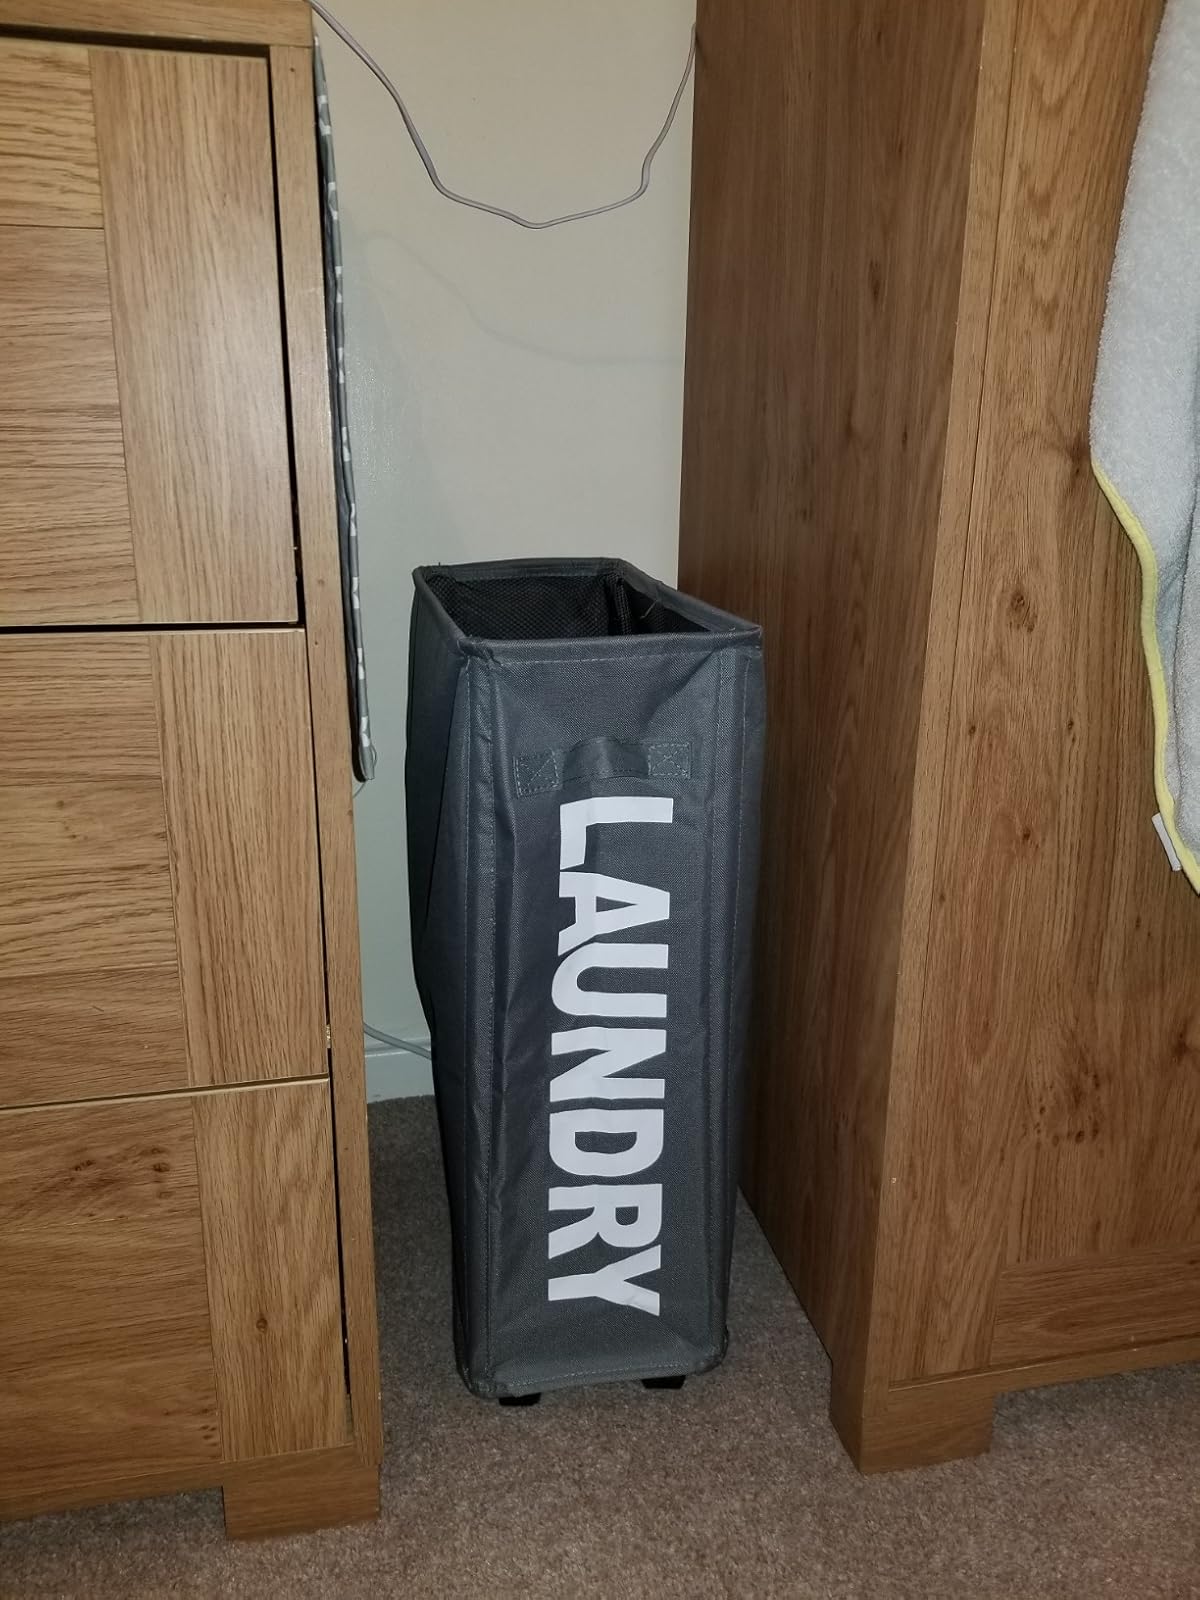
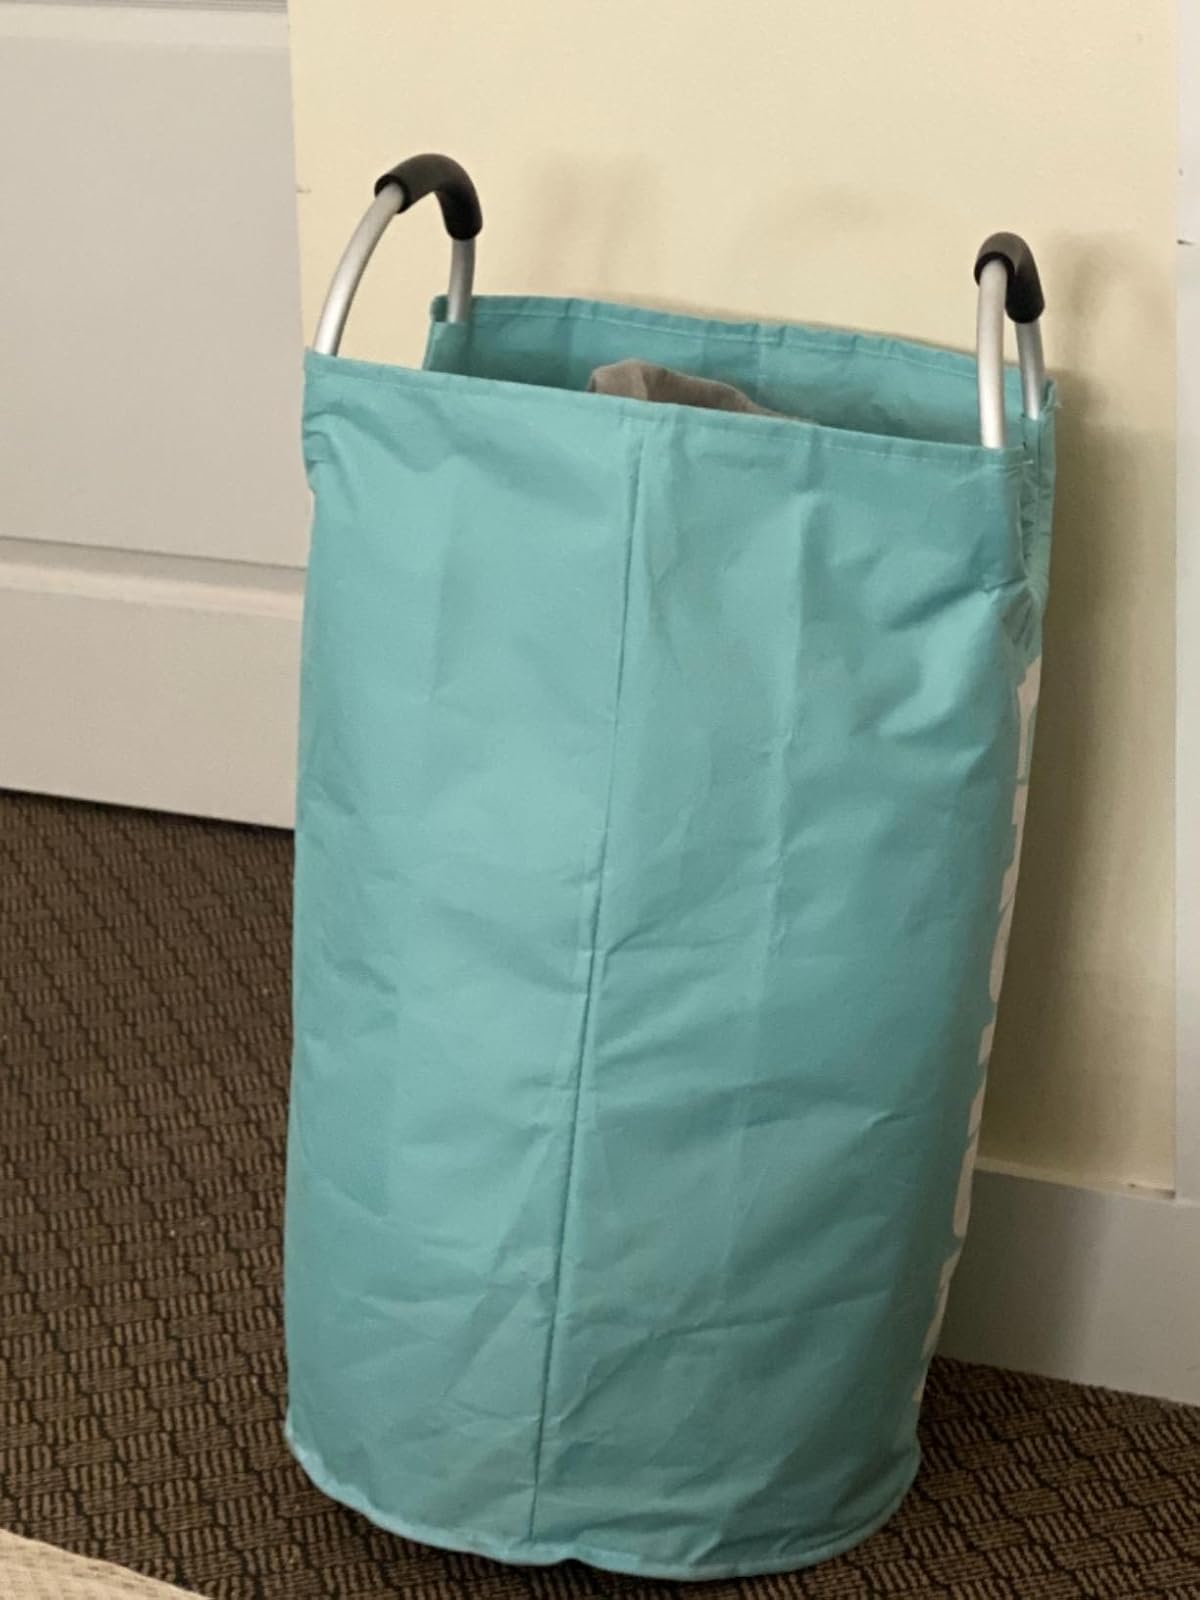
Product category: items_hamper
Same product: no